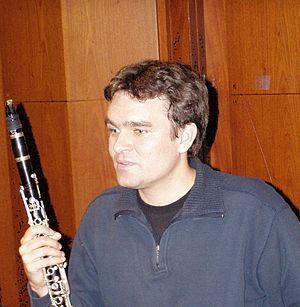
16 mai : Création mondiale de Six Pianos de Steve Reich par le Steve Reich Ensemble à New York.